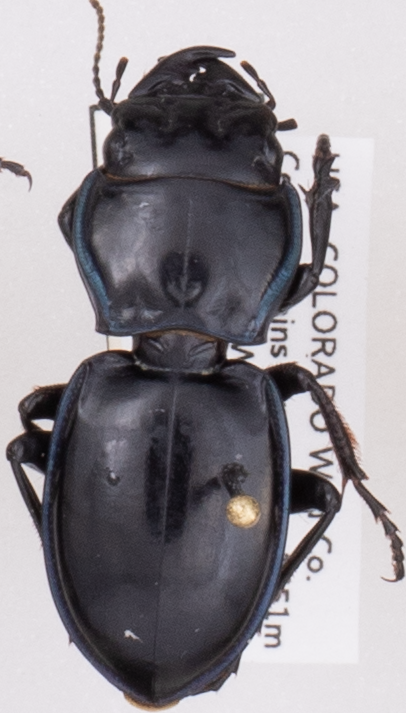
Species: Pasimachus elongatus
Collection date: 2022-08-17
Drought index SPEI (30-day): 0.13
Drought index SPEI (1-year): -1.45
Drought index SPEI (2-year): -1.13